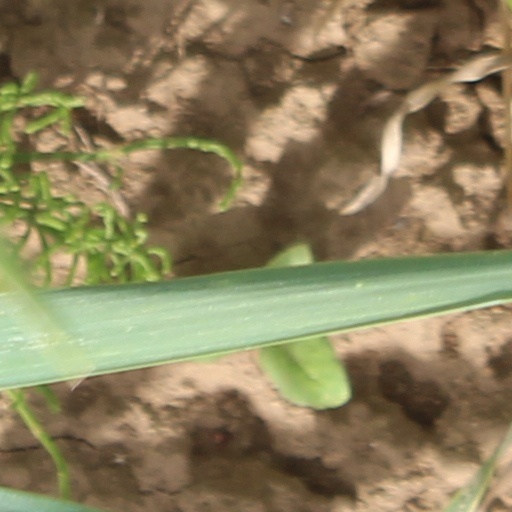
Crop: wheat